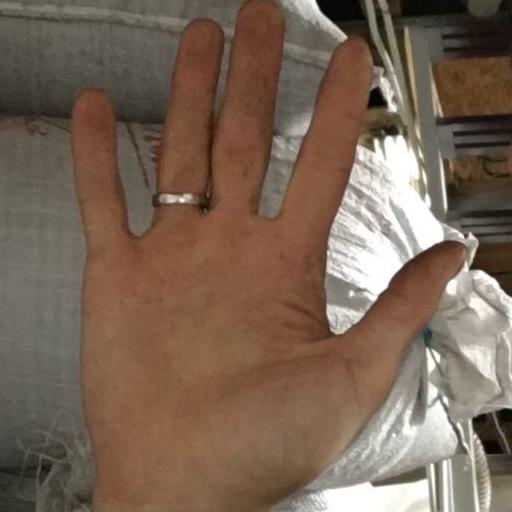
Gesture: palm